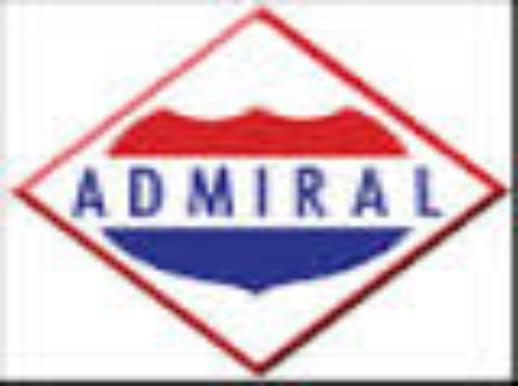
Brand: Admiral
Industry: Clothes